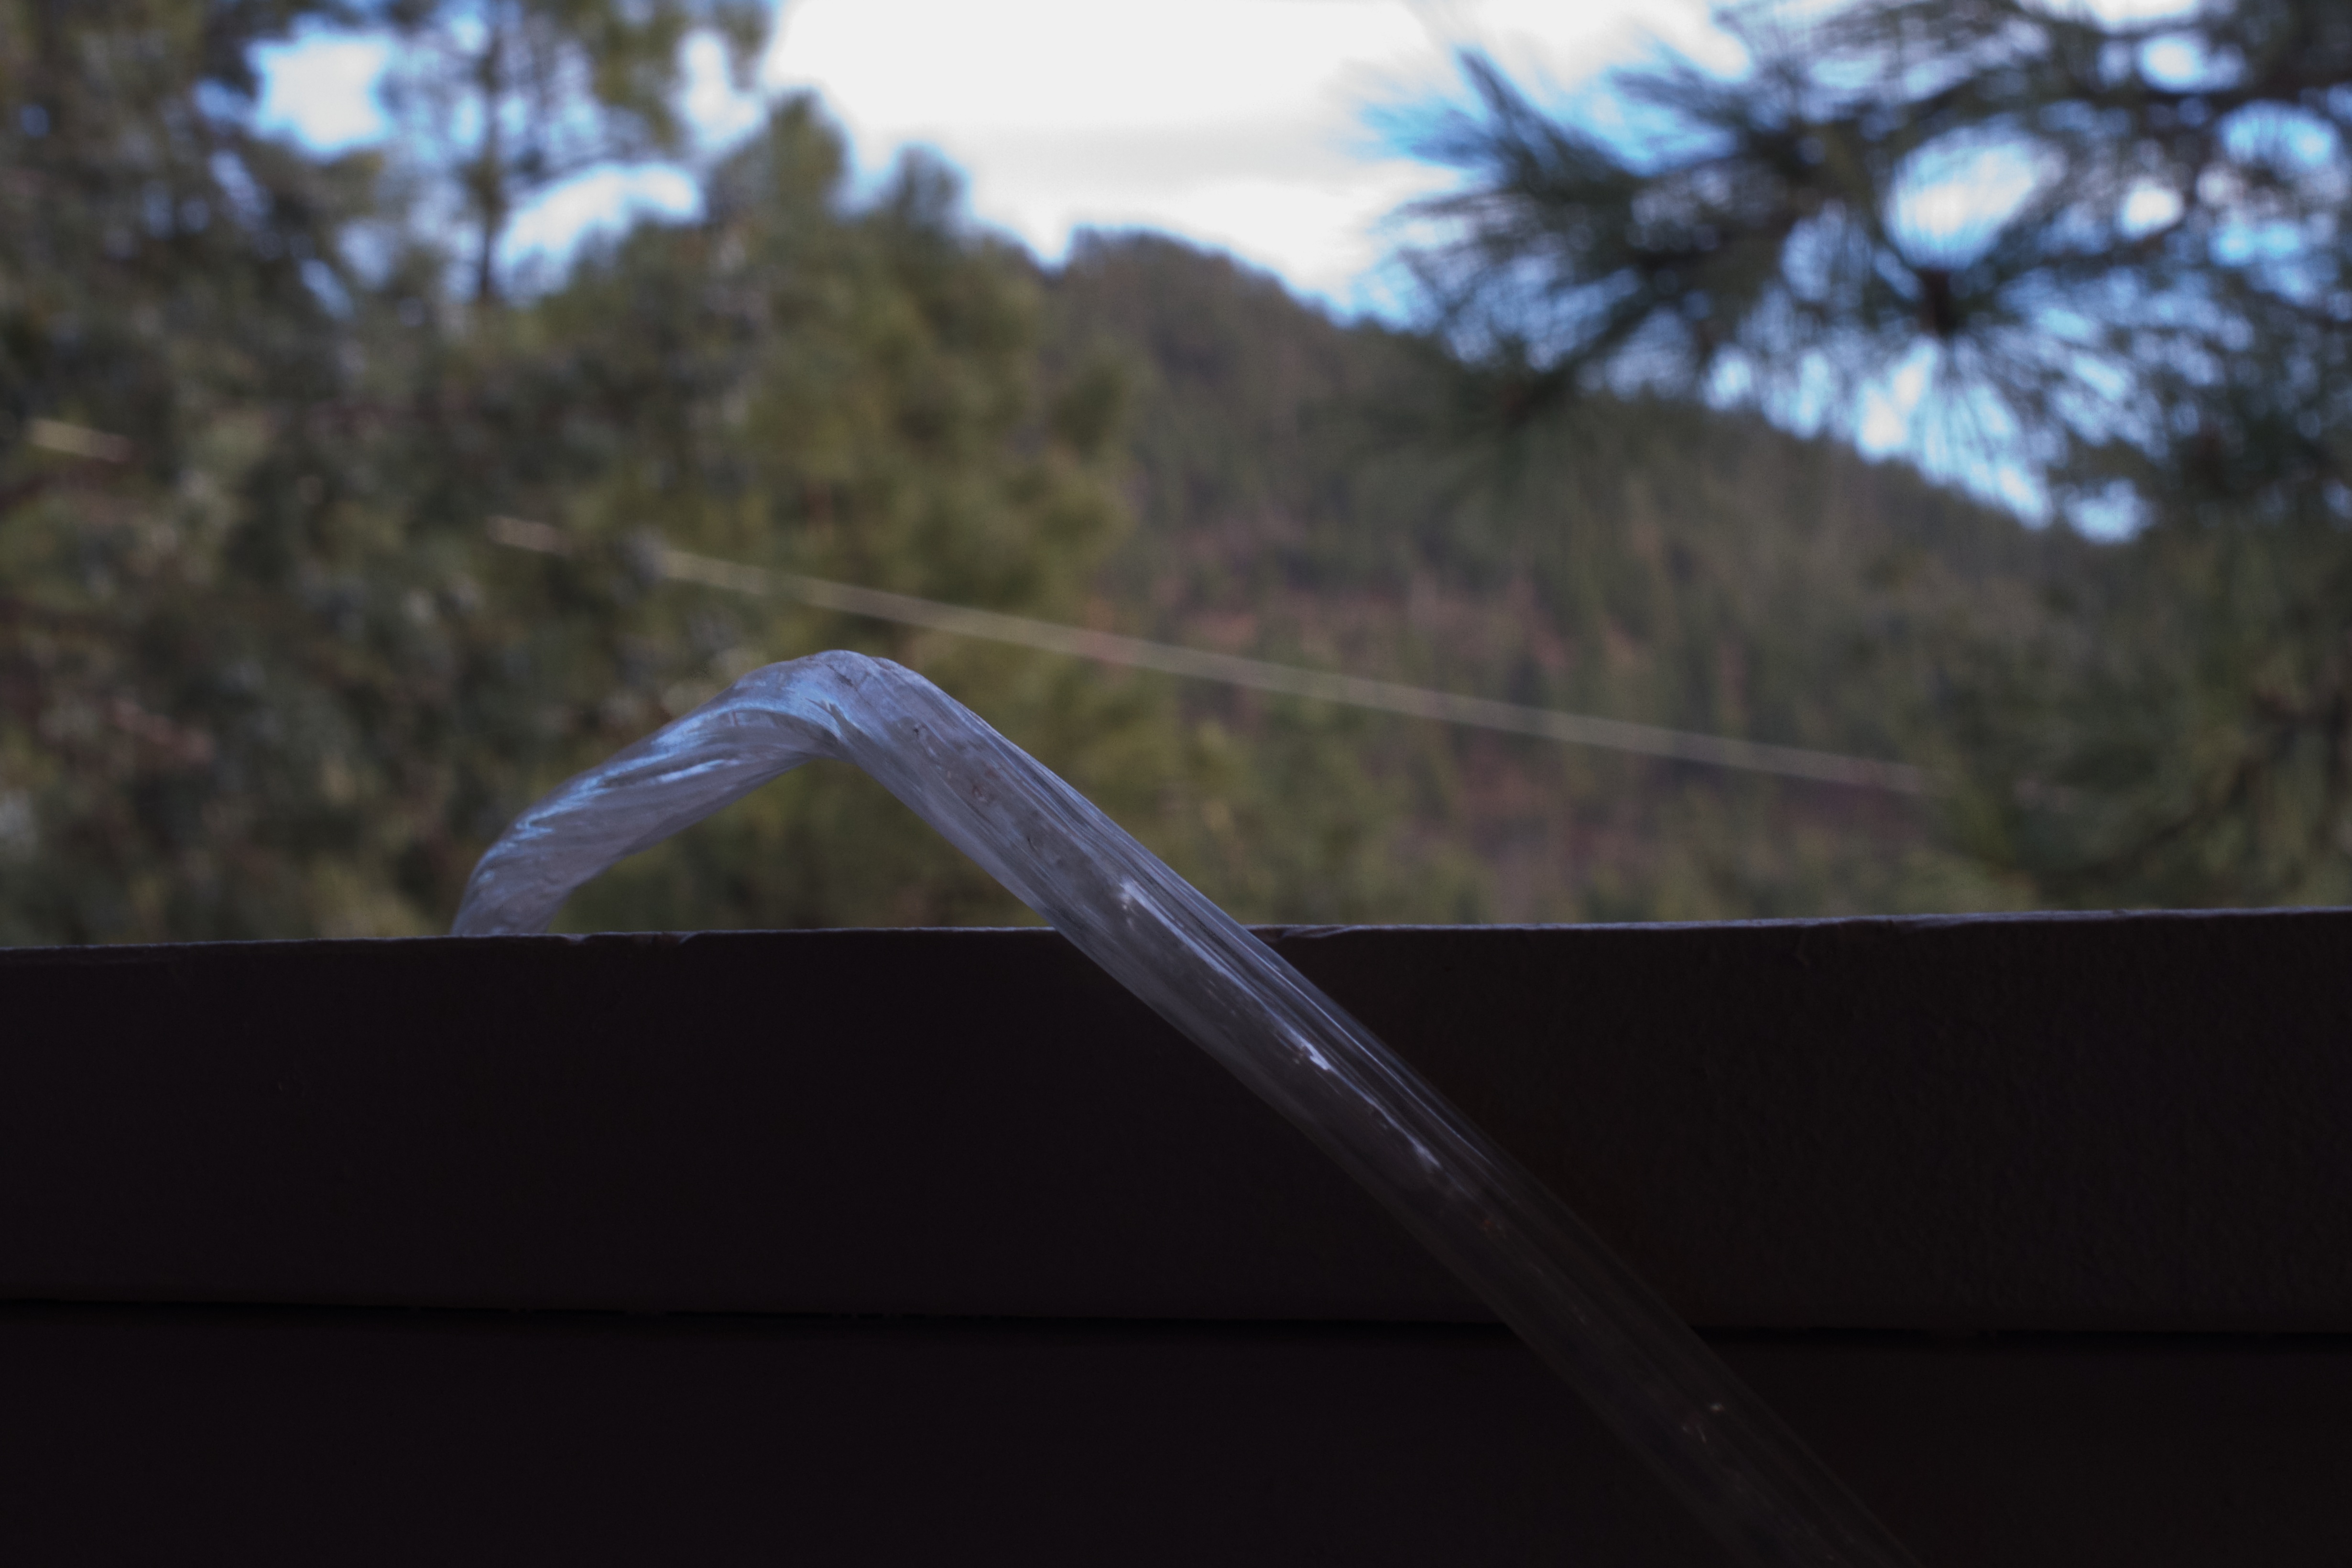
water, branch, light, sunlight, leaf, wind, reflection, cool image